Radiation protection

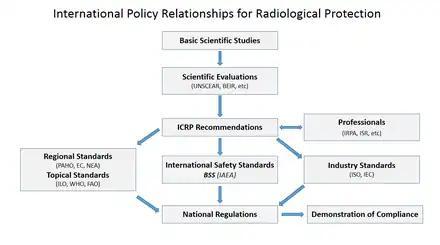
International policy relationships in radiological protection. The ICRP is generally recognised by regulators as the International authority on good practice

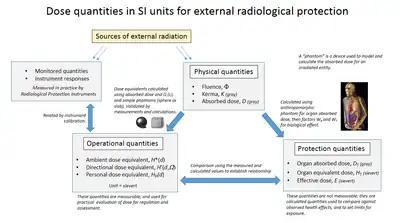
External dose quantities used in radiation protection and dosimetry - based on ICRU report 57

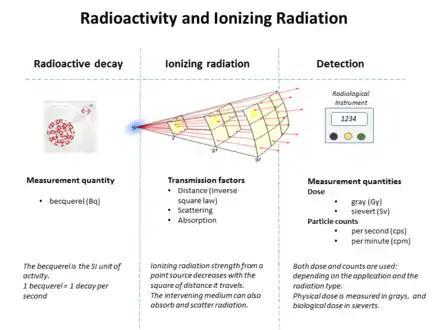
Graphic showing relationships between radioactivity and detected ionizing radiation

The ICRP recommends, develops and maintains the International System of Radiological Protection, based on evaluation of the large body of scientific studies available to equate risk to received dose levels. The system's health objectives are "to manage and control exposures to ionising radiation so that deterministic effects are prevented, and the risks of stochastic effects are reduced to the extent reasonably achievable".